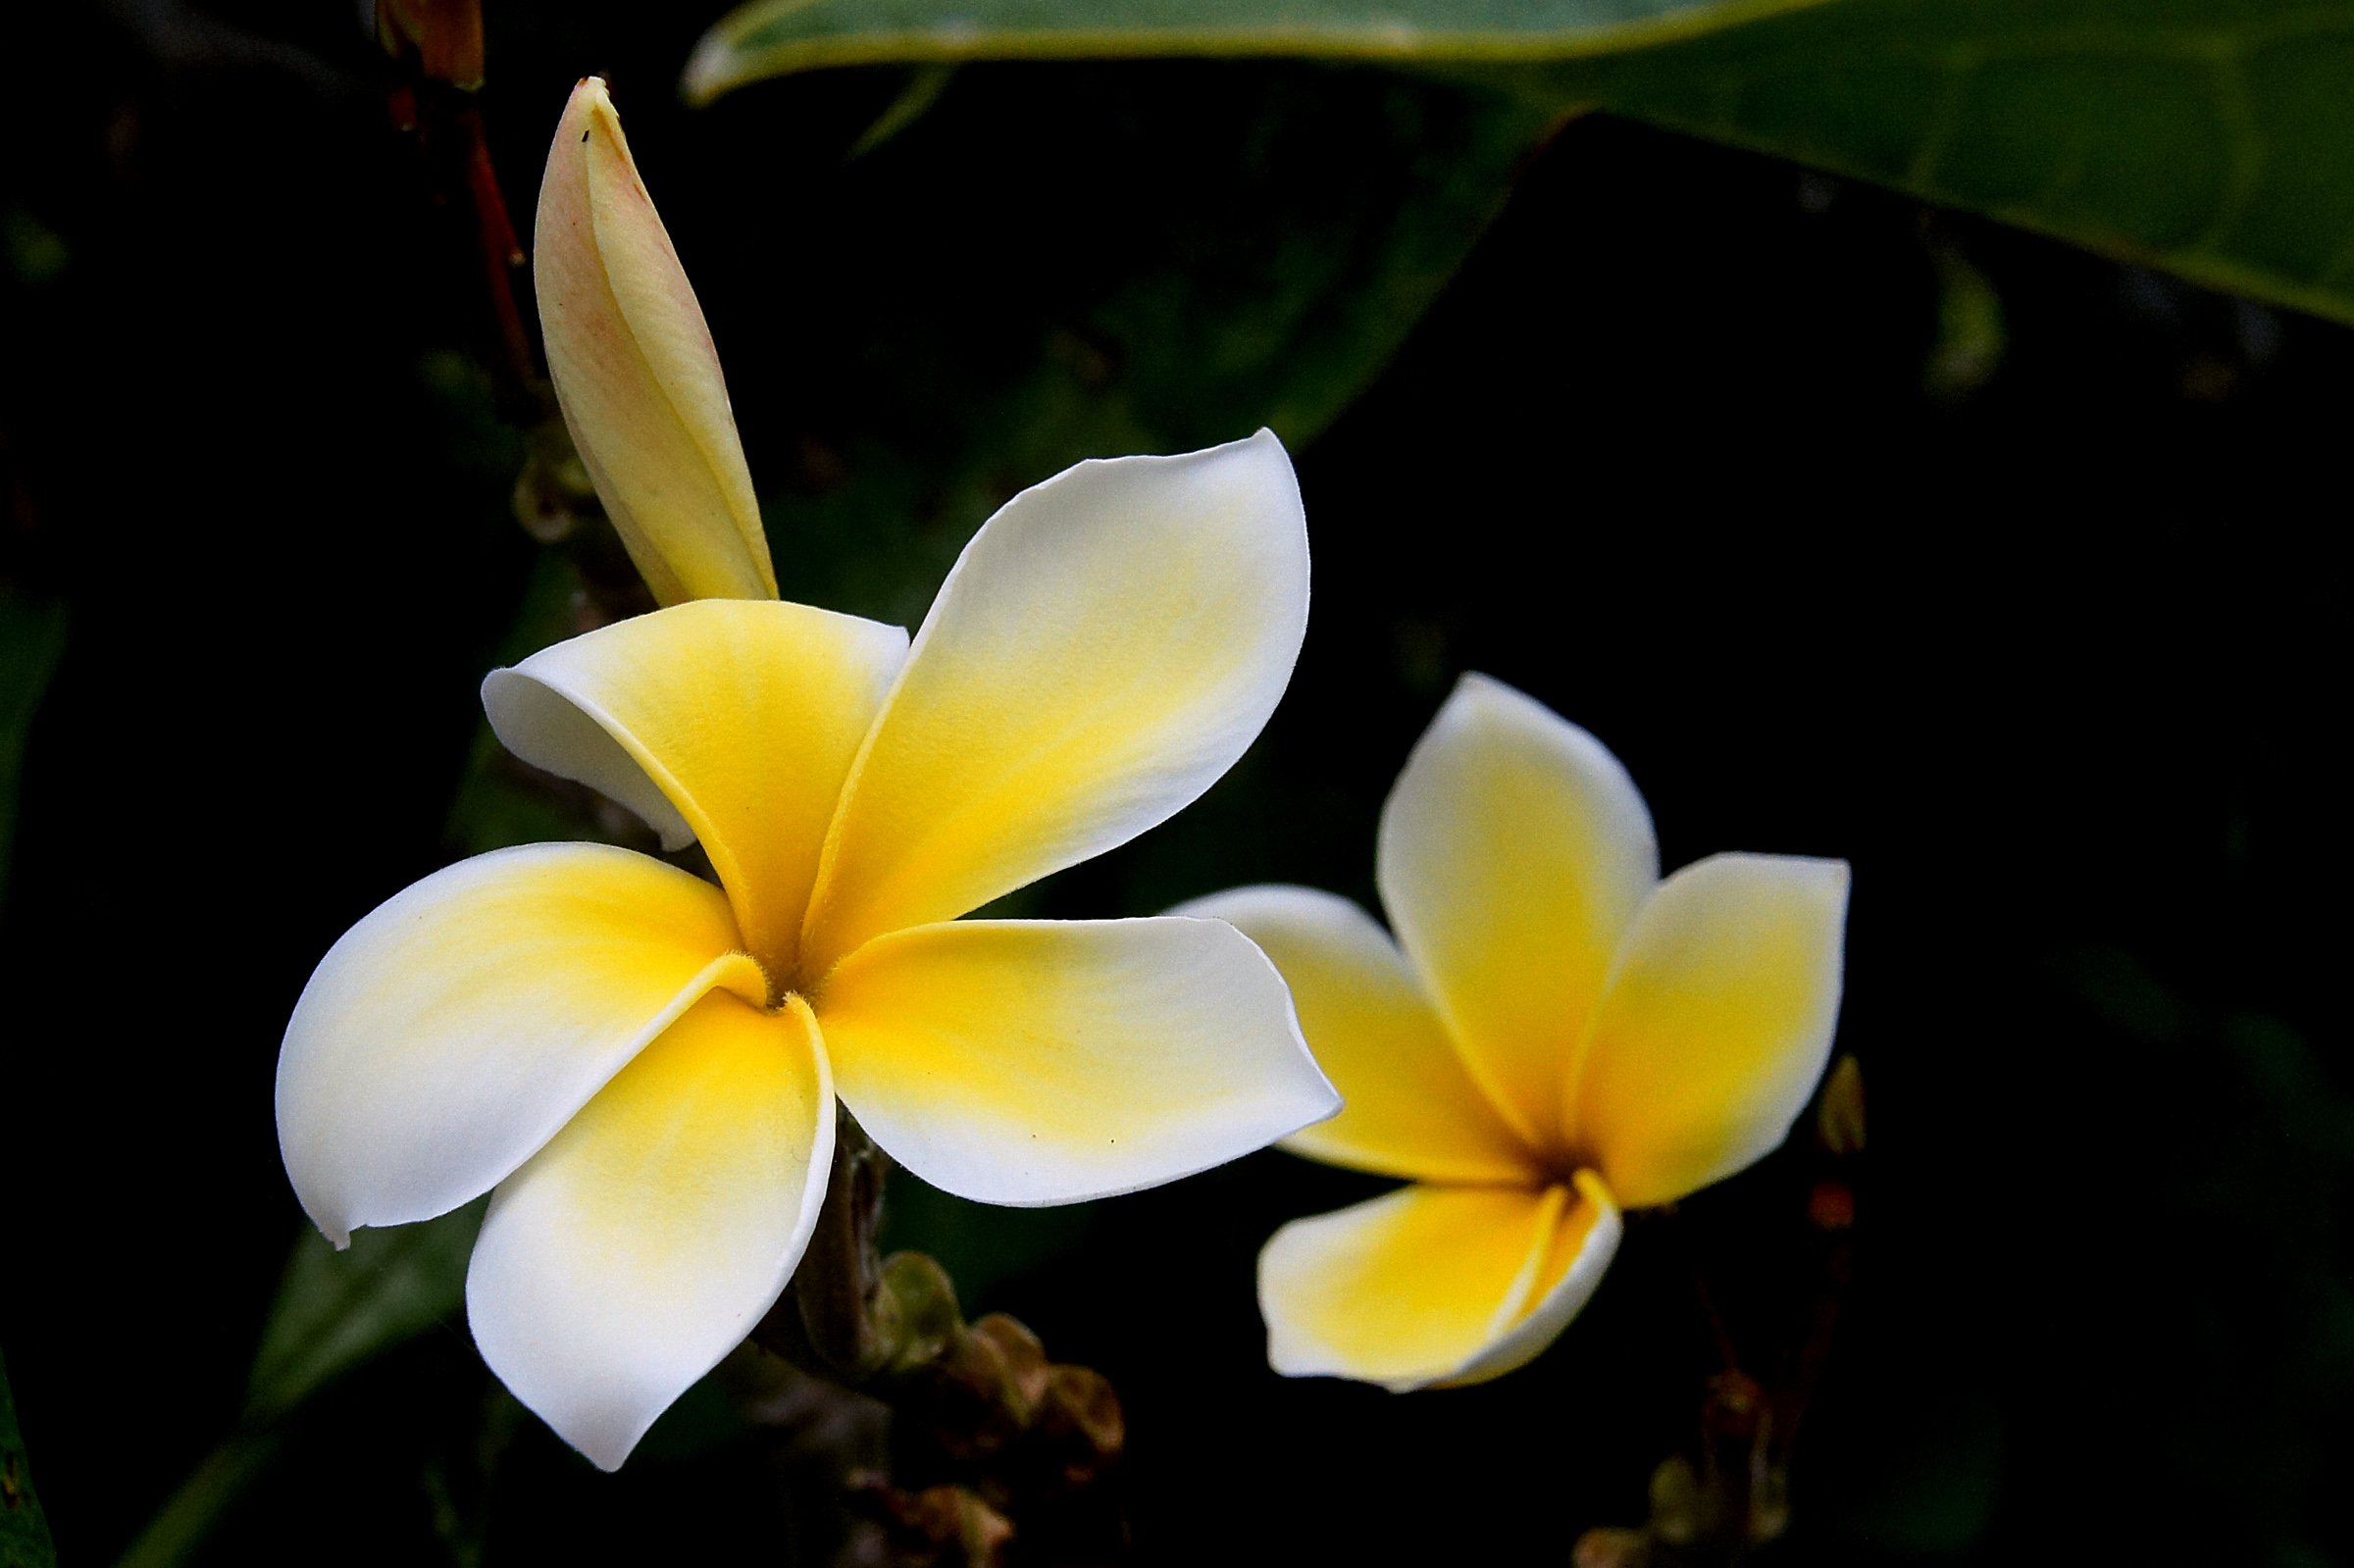
nature, blossom, plant, sunlight, leaf, flower, petal, botany, hawaii, yellow, flora, wildflower, close up, maui, sonyalpha, pacificisland, pacificislands, tropicalflowers, sonydslra580, tamron18270mmpzd, plumeriafrangipani, macro photography, flowering plant, land plant